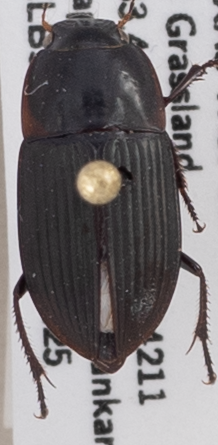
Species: Anisodactylus merula
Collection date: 2018-04-25
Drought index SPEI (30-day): -0.17
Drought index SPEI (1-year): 0.17
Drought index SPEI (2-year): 0.71